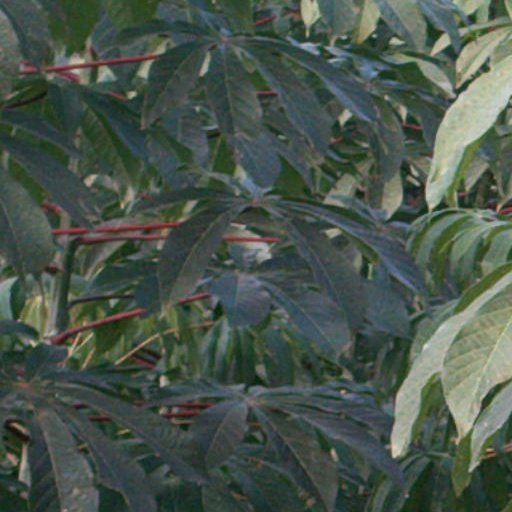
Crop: cassava